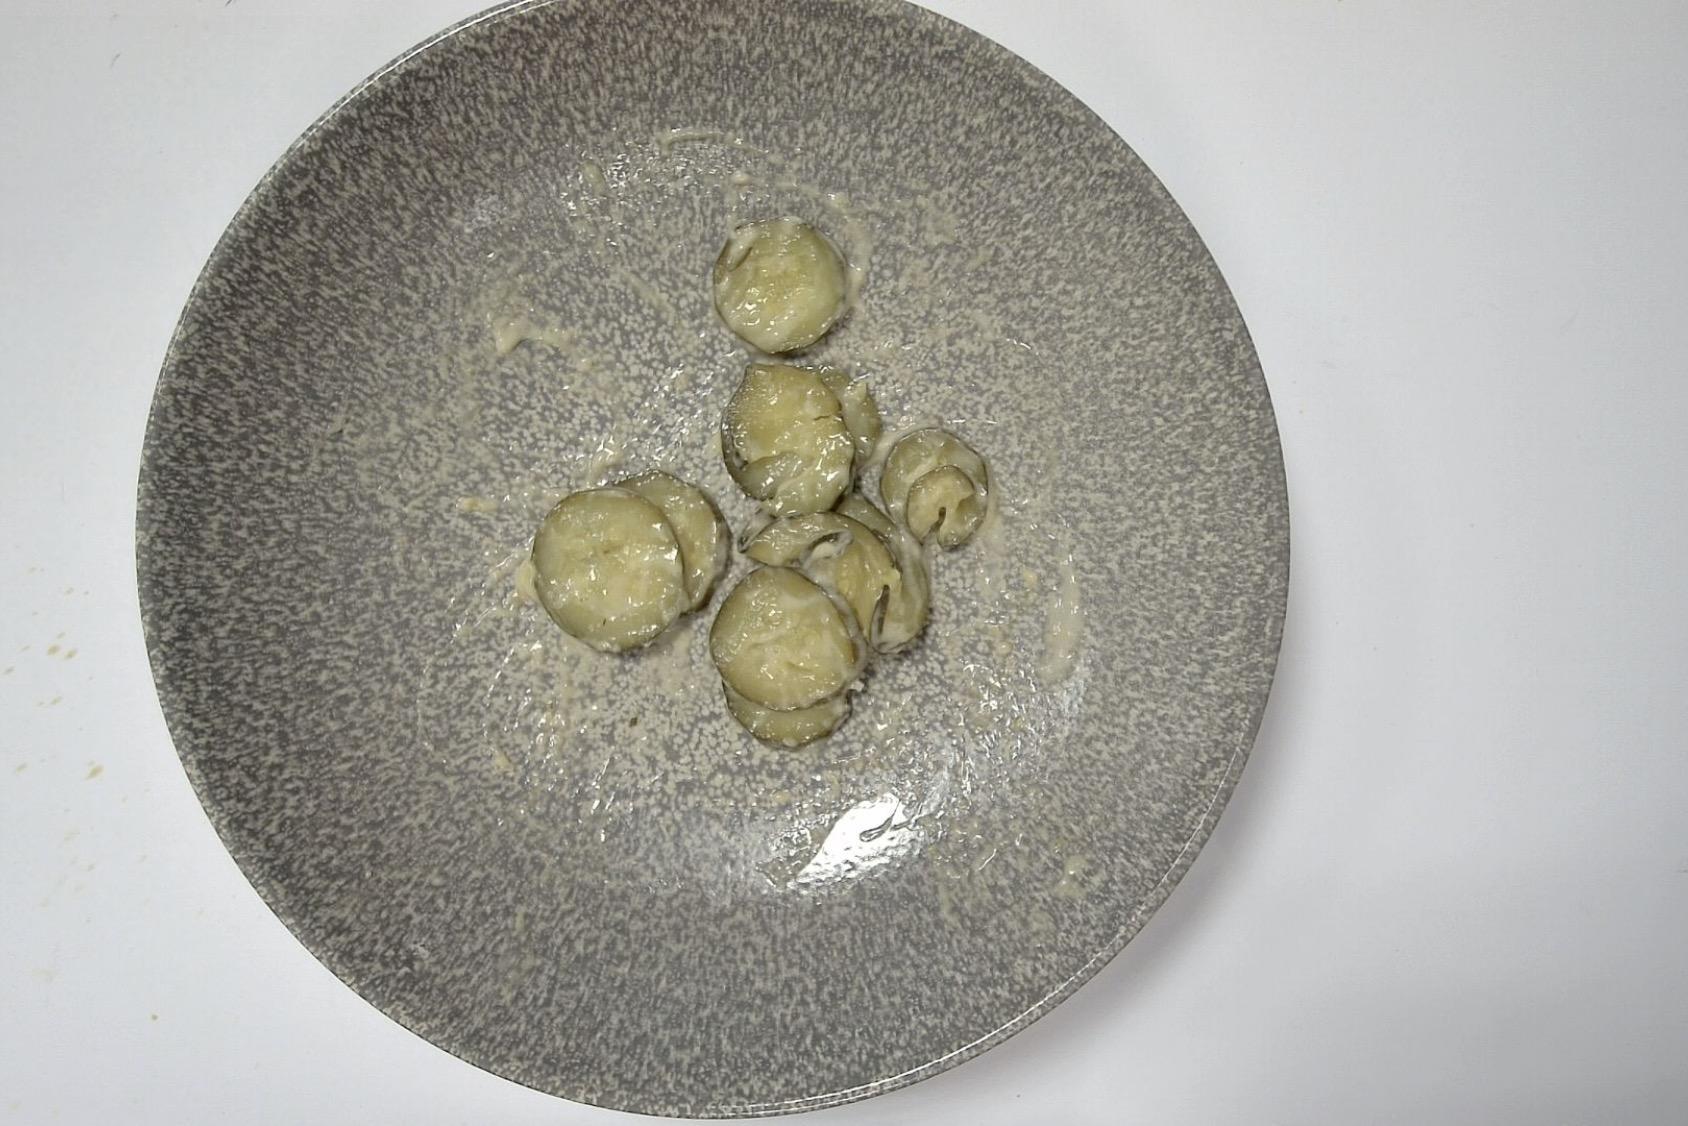
Gericht: Pfanne mit Zucchini Paprika , Seelachs in Helle Sauce mit Eierspätzle
Portionsgröße: Normale Portion
Zutaten: Eierspätzle, Zucchini , Helle Sauce , Seelachs, Paprika
Gewicht vorher: 318 g
Kalorien vorher: 357,42 kcal
Gewicht nachher: 282 g
Kalorien nachher: 316,957 kcal